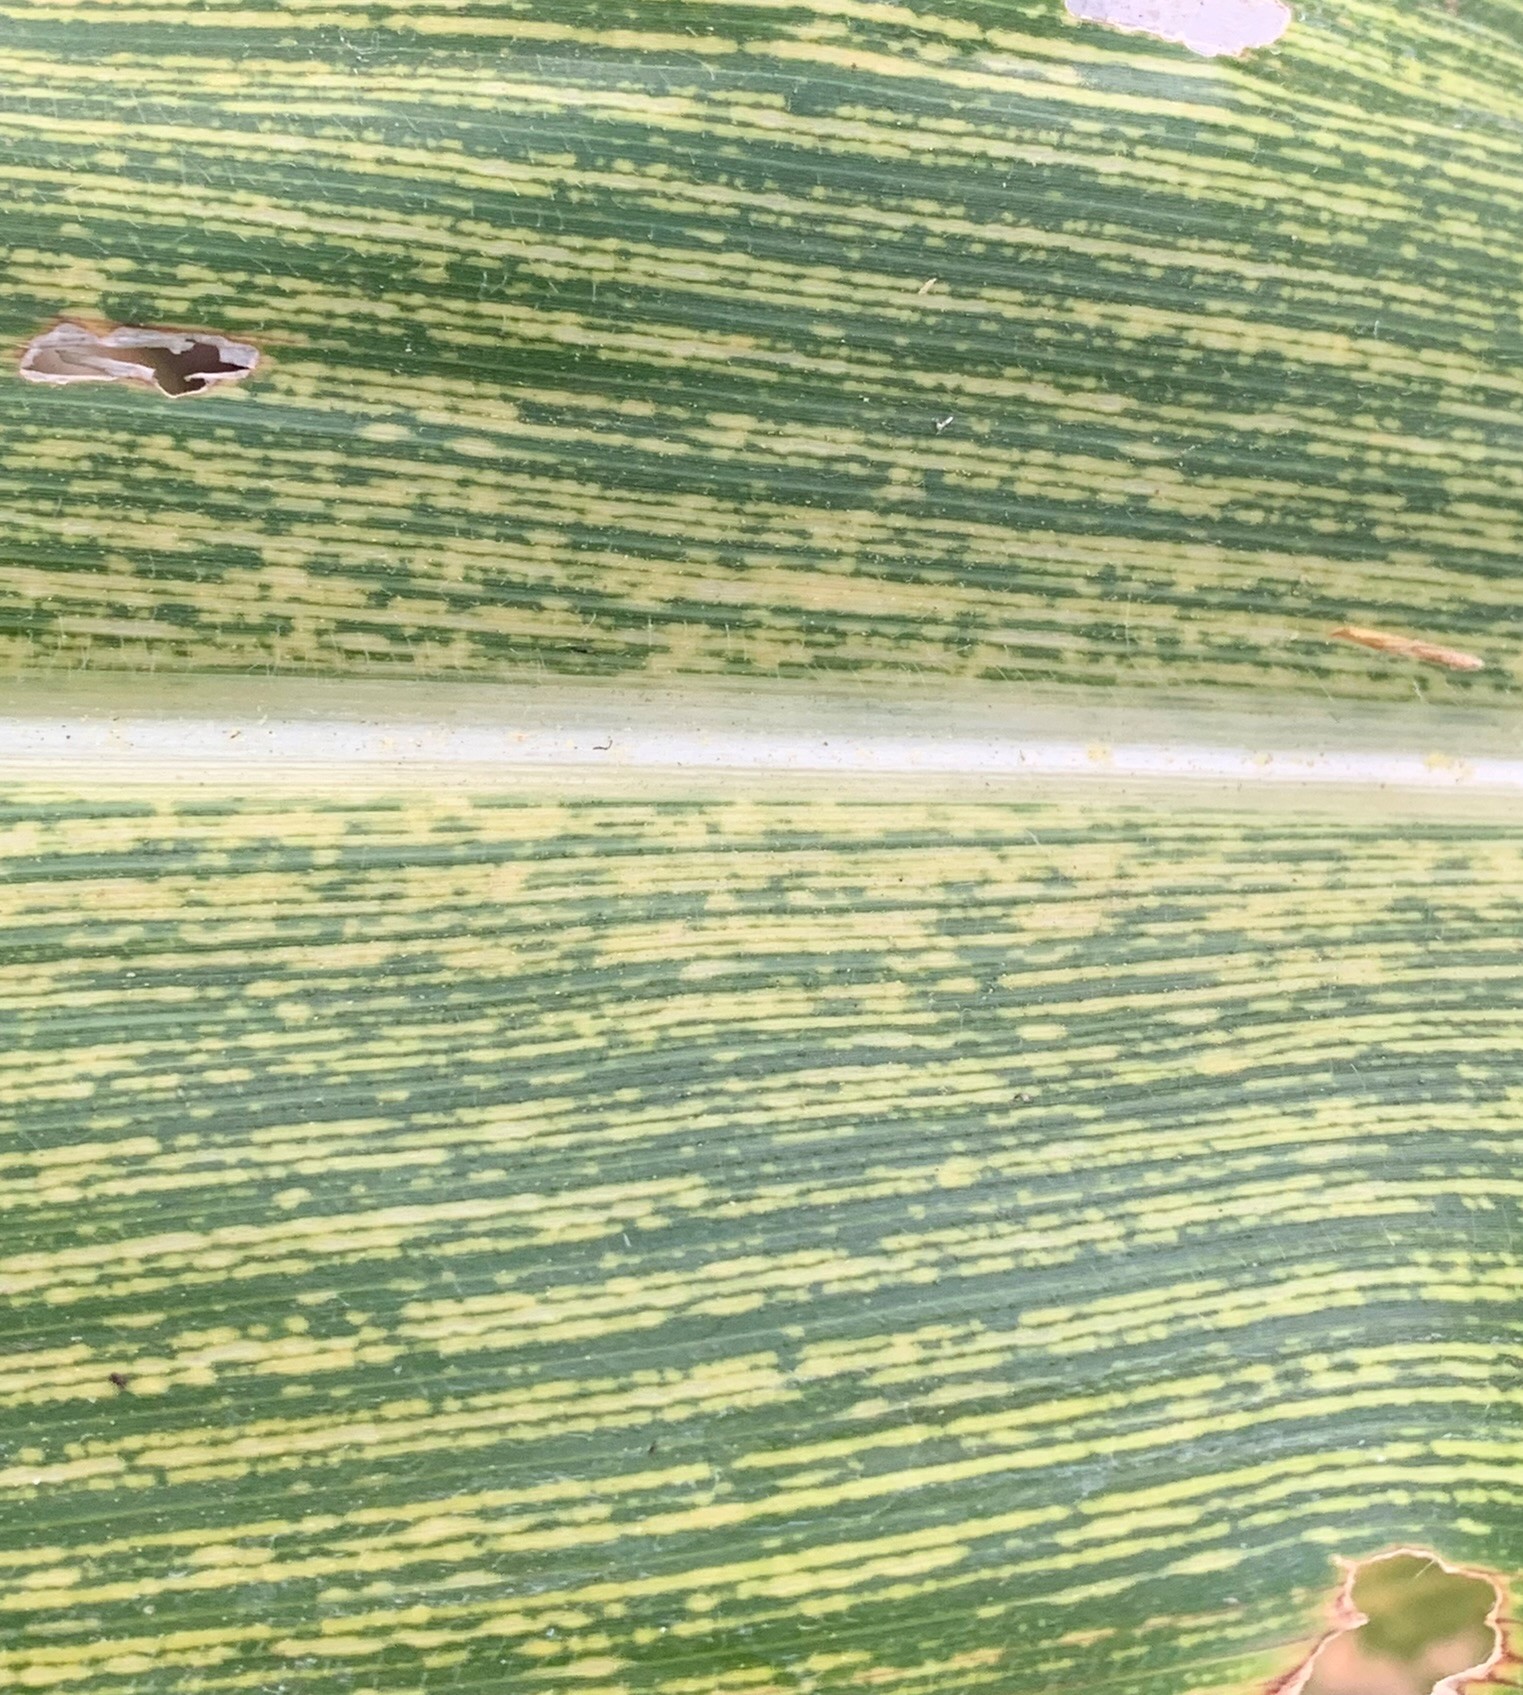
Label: MSV